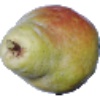
Label: pear_williams